Harry V. Jaffa

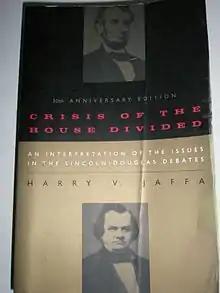
"Crisis of the House Divided", by Harry V. Jaffa

Jaffa was born in New York City on October 7, 1918, to Arthur Solomon Jaffa and Frances Landau Jaffa; his middle name is a reference to World War I, which ended with the same year he was born. His family was Jewish. He earned a Bachelor of Arts degree in English literature from Yale University and a Doctor of Philosophy (PhD) degree in political philosophy from The New School for Social Research. As a PhD student, he became interested in Abraham Lincoln after discovering a copy of the Lincoln–Douglas debates in a used bookshop.